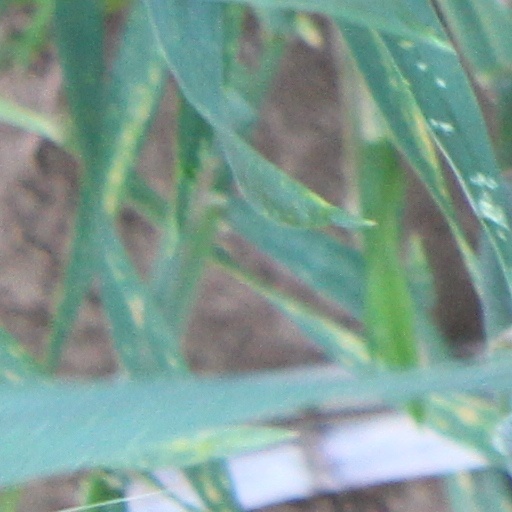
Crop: wheat